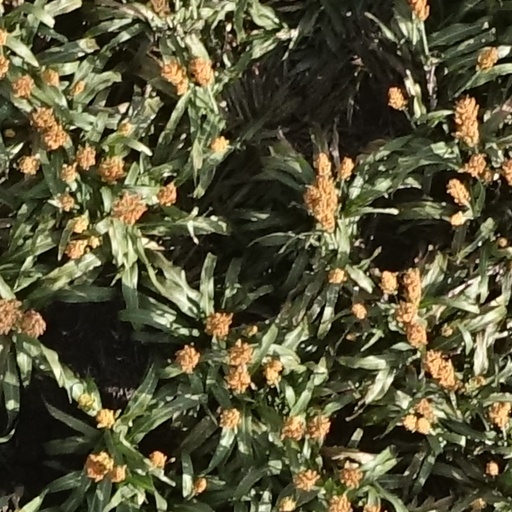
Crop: sorghum